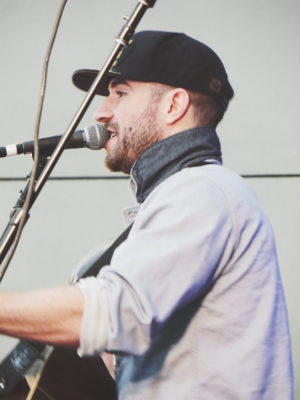
Sam Lowry Hunt, né le 8 décembre 1984 à Cedartown dans l'État de Géorgie, est un chanteur de musique country et un guitariste américain.